A Woman's War

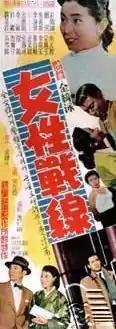
"A Woman's War" (1957)

A melodrama about a housemaid who bears her employer's illegitimate daughter. The daughter visits her father on his deathbed, unable to tell him she is his daughter.